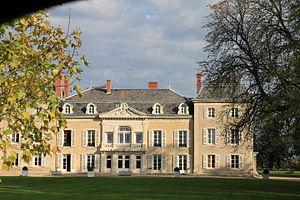
Château de Varennes, possédé par la famille de Truchis